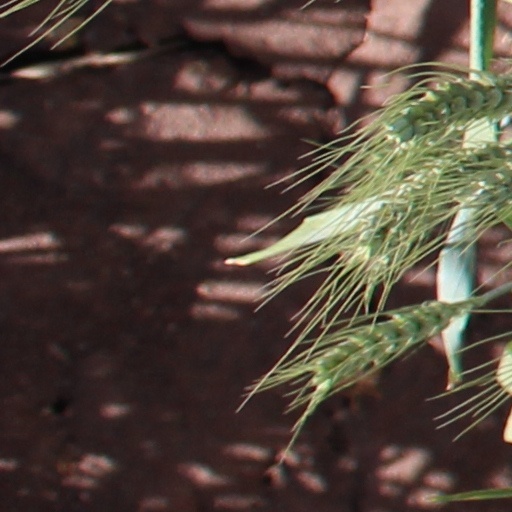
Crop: wheat